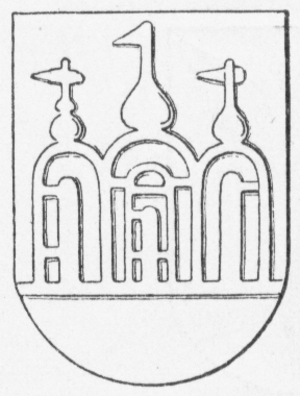
Nørlyng Herred
Herredsvåben 1610
Våben for Nørlyng Herred (1610 udgave). Illustration fra Anders Thisets artikel Om danske By- og Herredsvaaben trykt i Tidsskrift for Kunstindustri 1893-1894.
Nørlyng Herred hed i Kong Valdemars Jordebog Lyungæhæreth nørræ og hørte i middelalderen til Ommersyssel; Senere kom herredet under Hald Len og fra 1660 Hald Amt; I 1794 kom det under det da oprettede Viborg Amt.